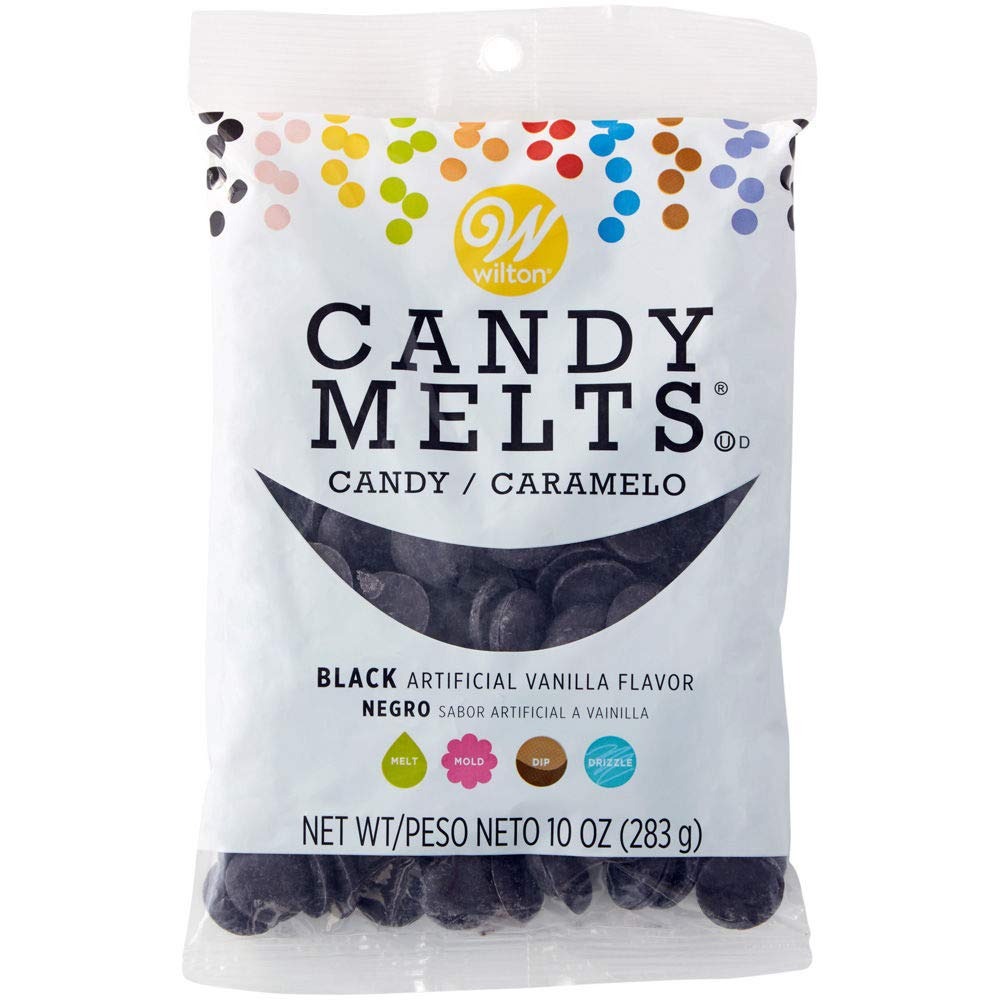
Item Name: Wilton Black Candy Melts, 283g (10 oz), Packaging May Vary
Value: 10.0
Unit: Ounce

Price: 3.625